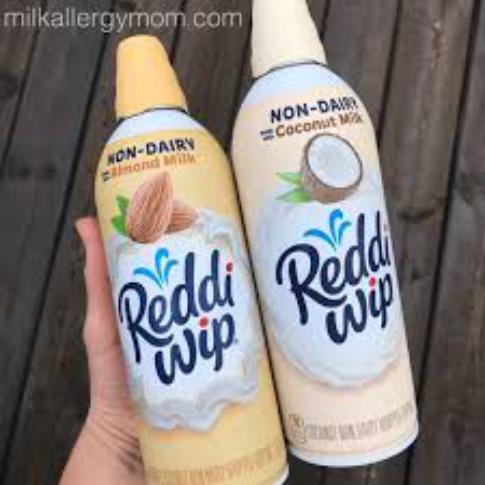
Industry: Food